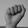
ASL letter: A